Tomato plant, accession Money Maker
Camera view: tilt-top (135 deg); turntable rotation: 60 degrees
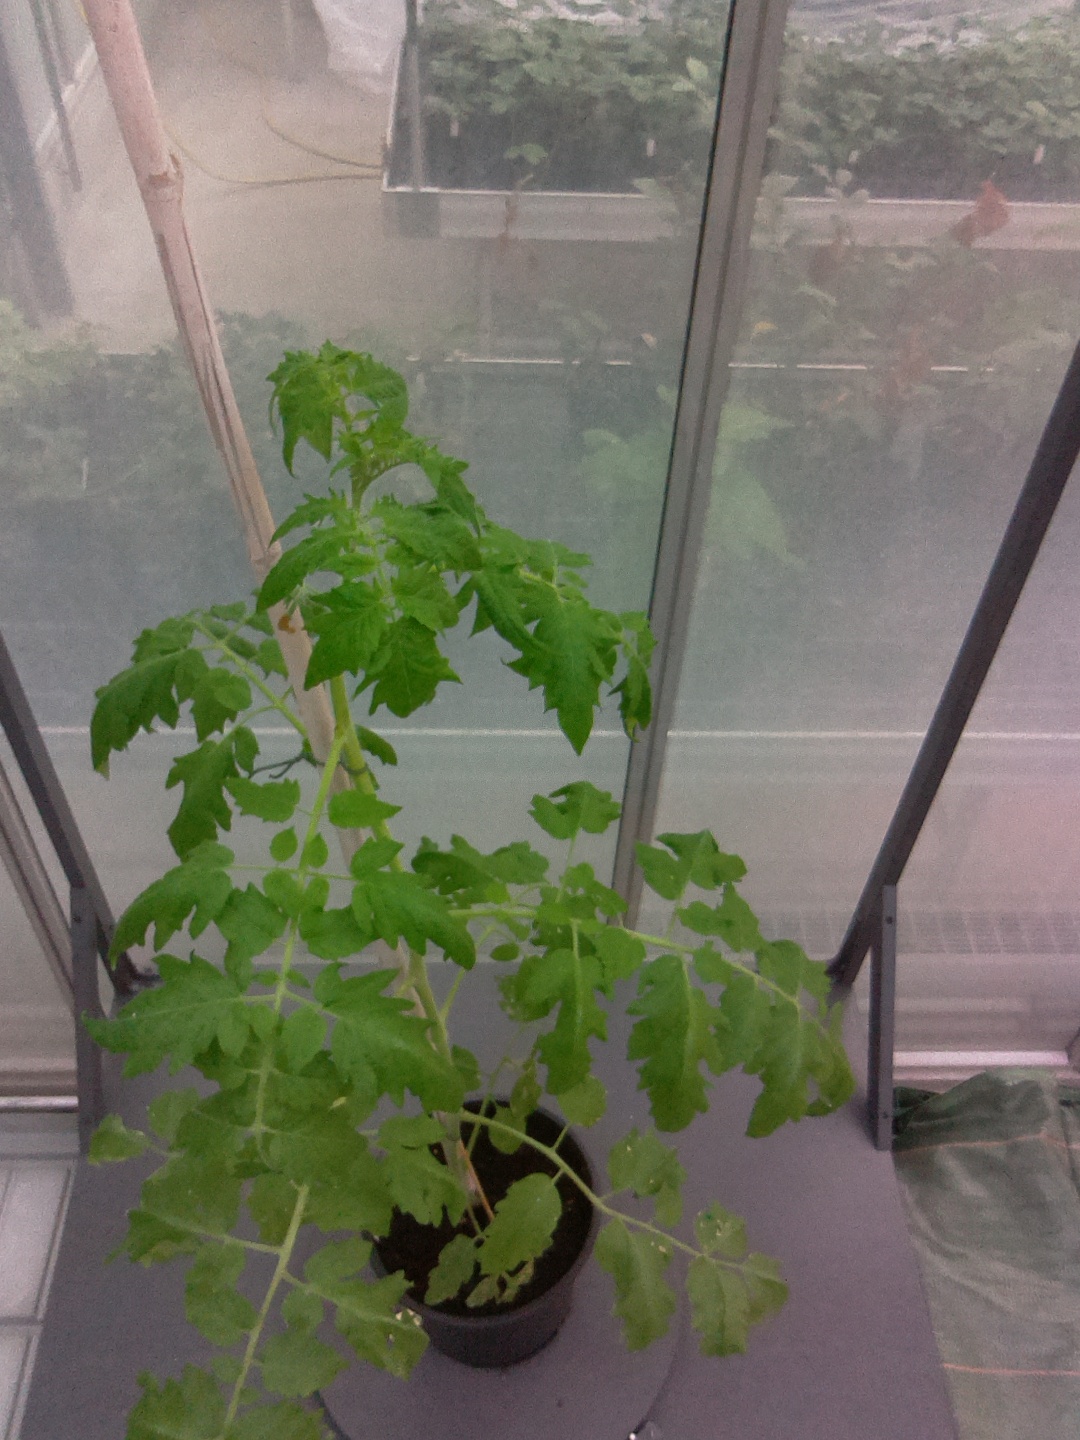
BBCH growth stage 60: First flowers open